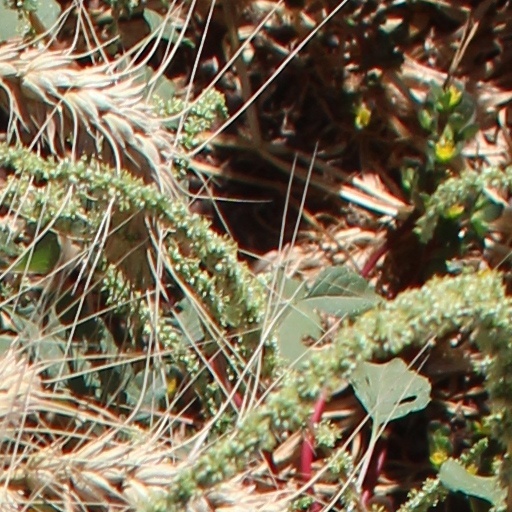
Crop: wheat